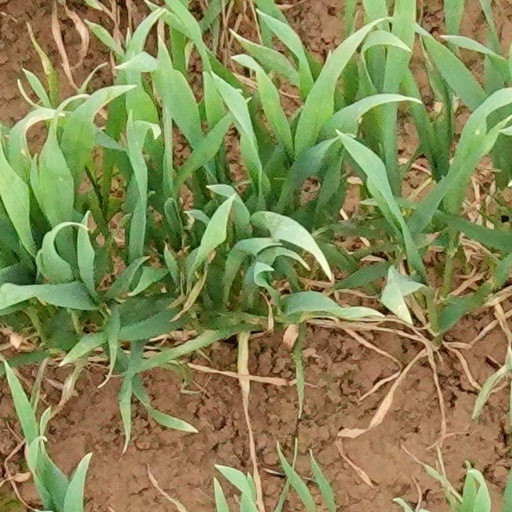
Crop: wheat